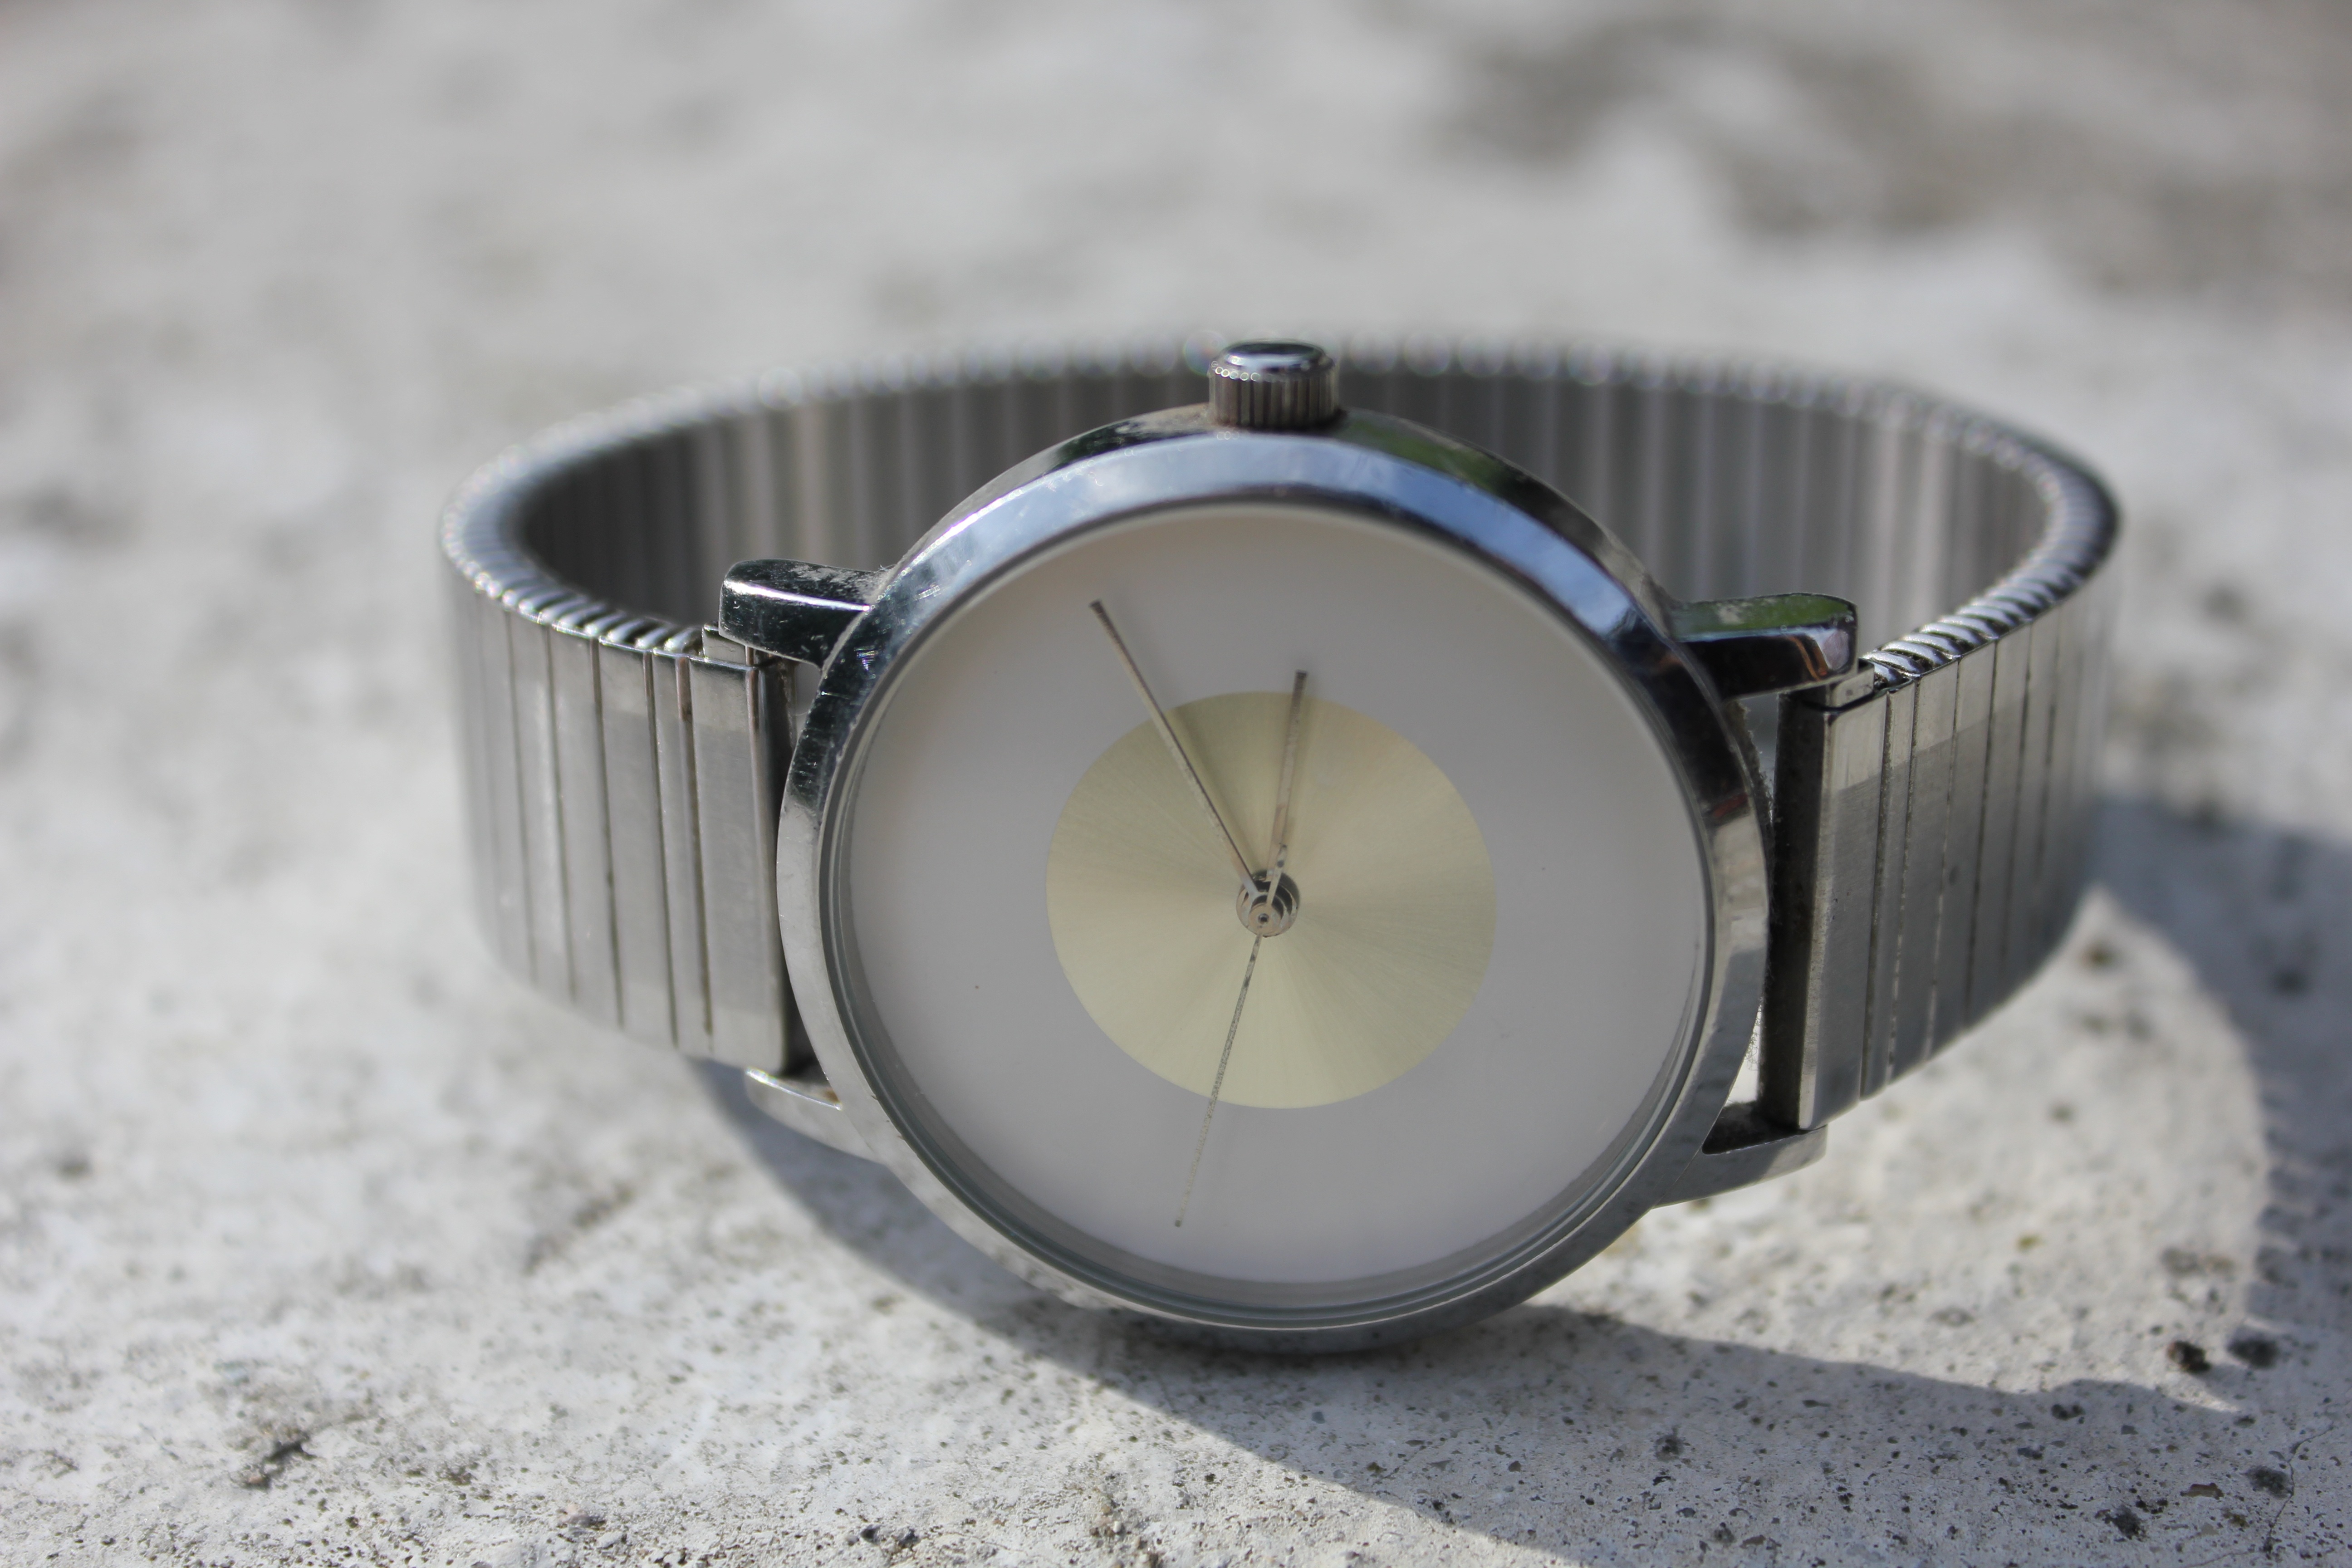
watch, work, hand, clock, metal, material, minute, jewel, four, stopwatch, stress, strap, started, working hours